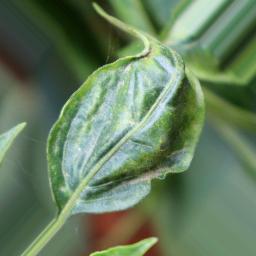
Label: mites_and_trips